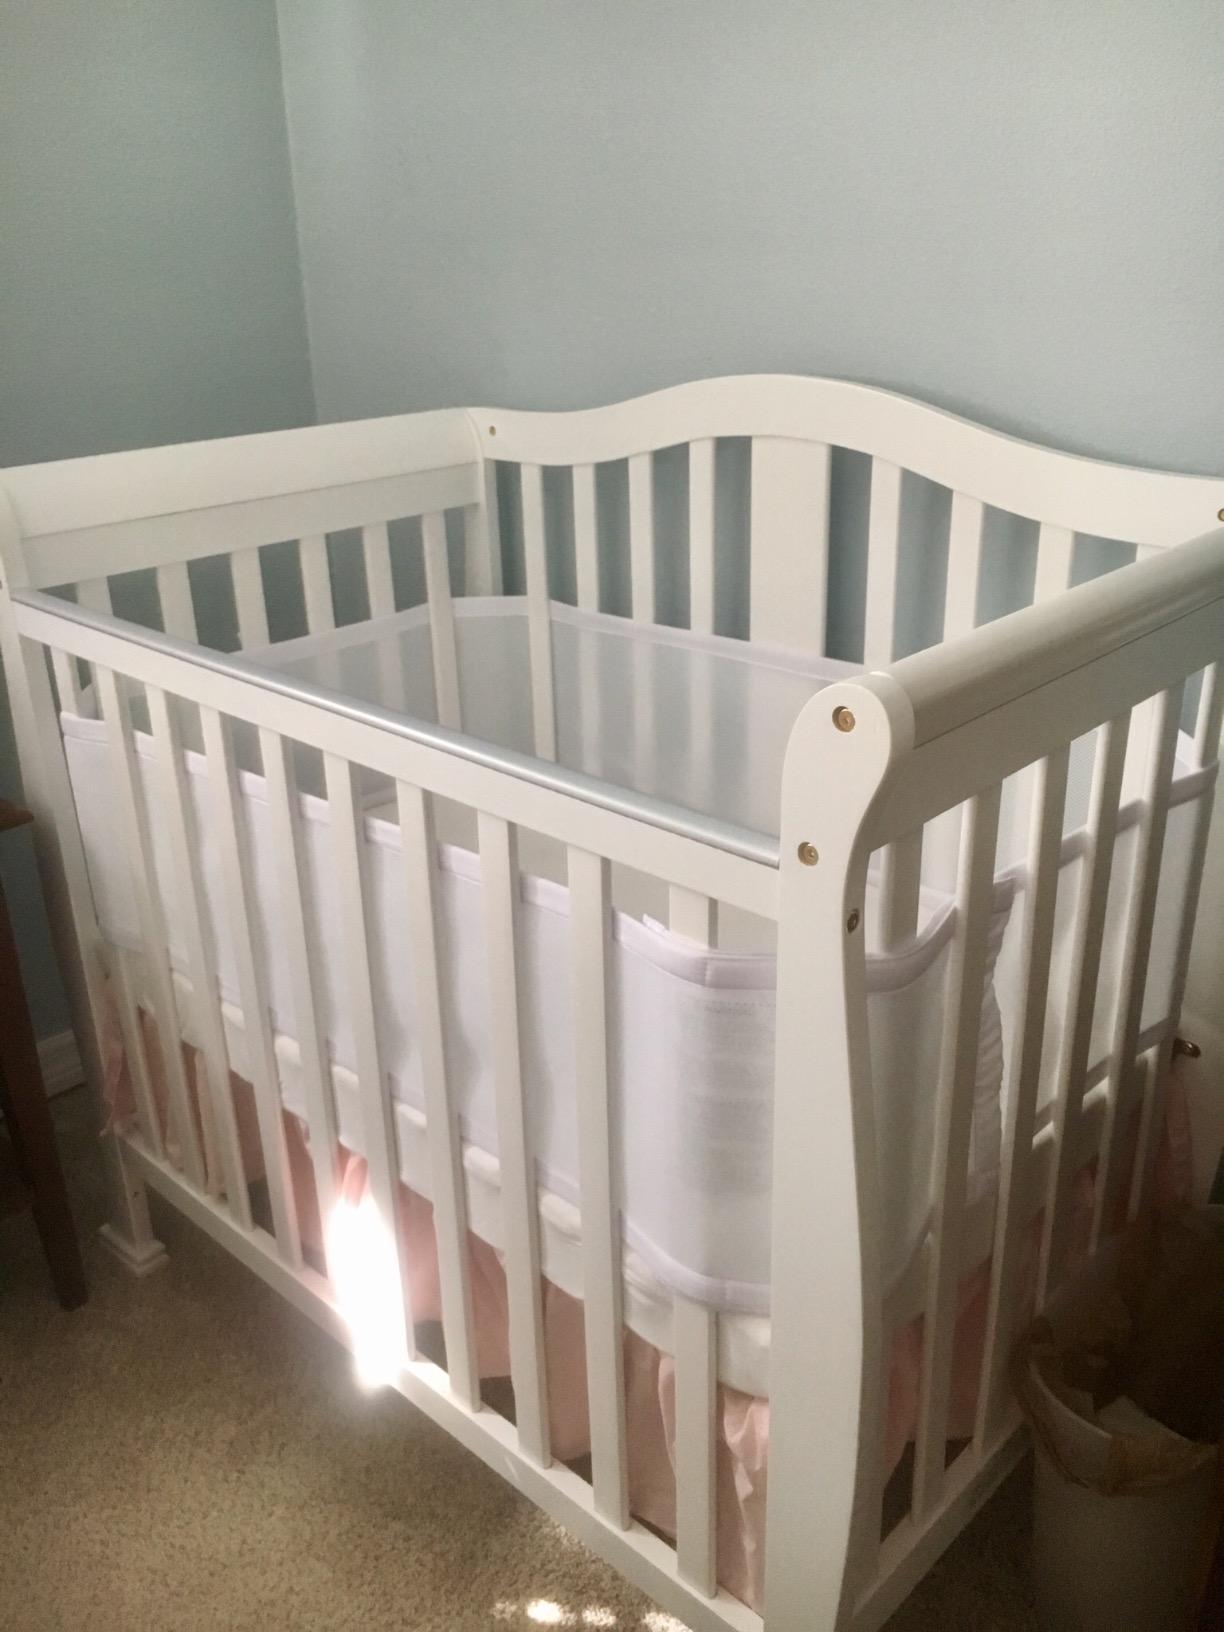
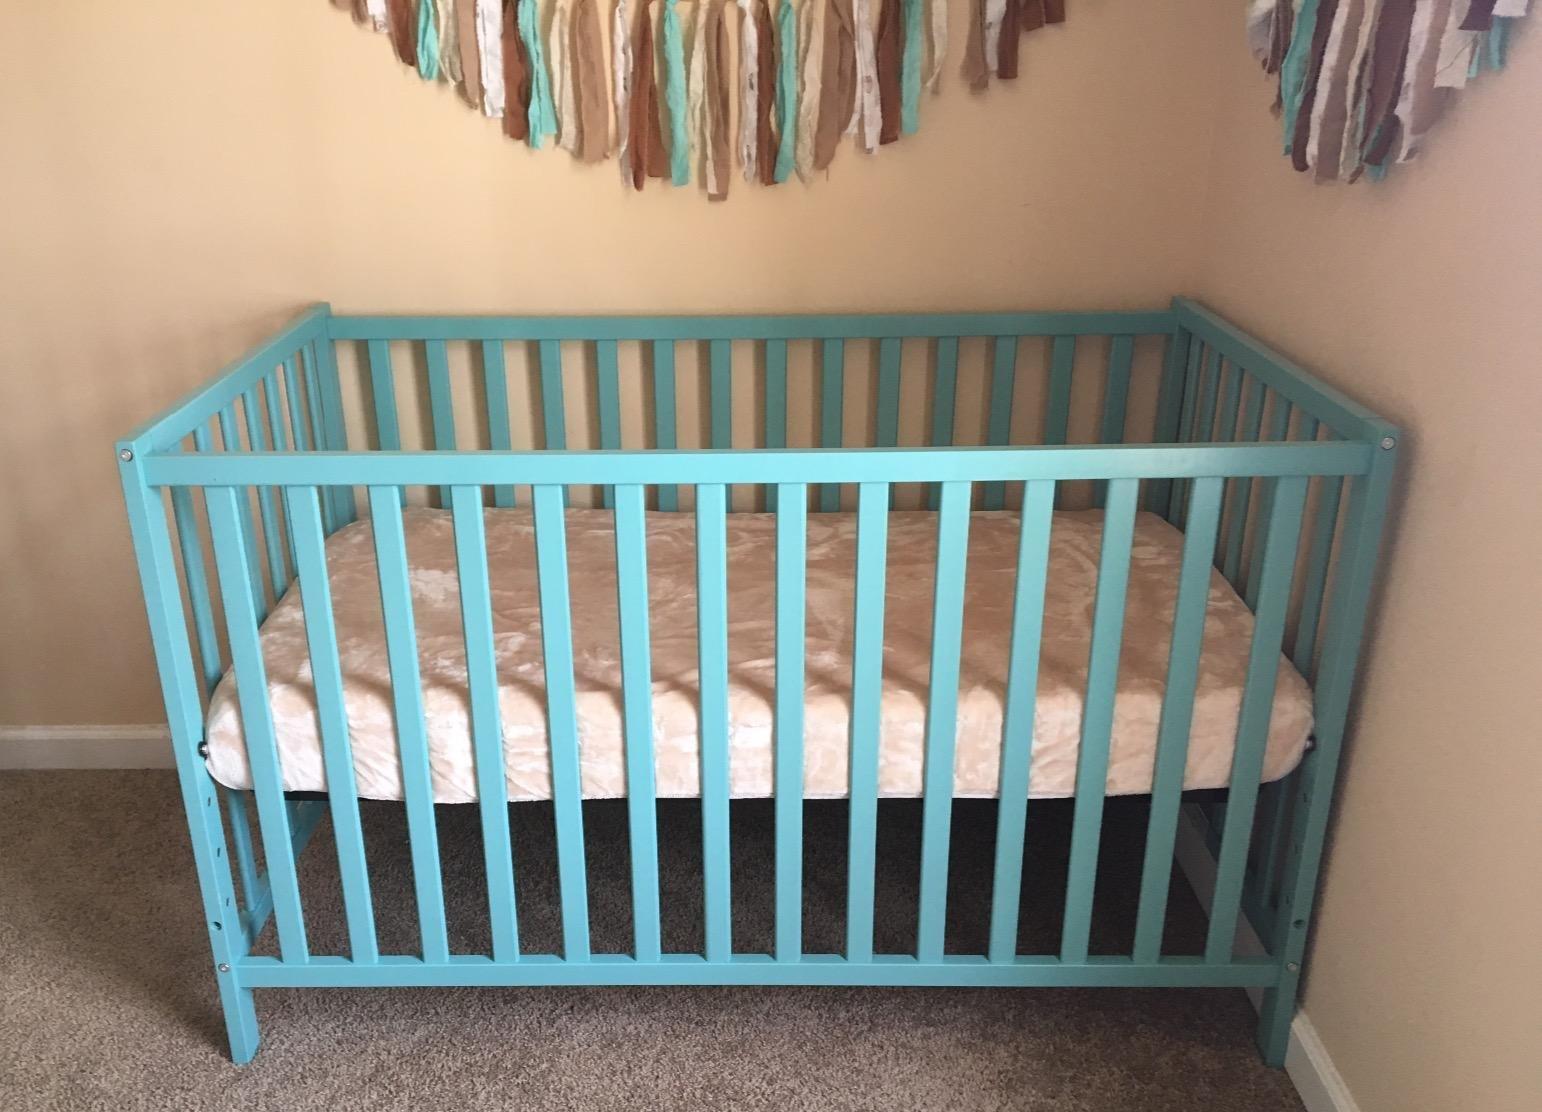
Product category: products_crib
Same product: no